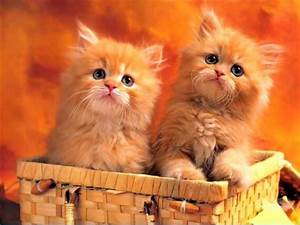
Label: gatto